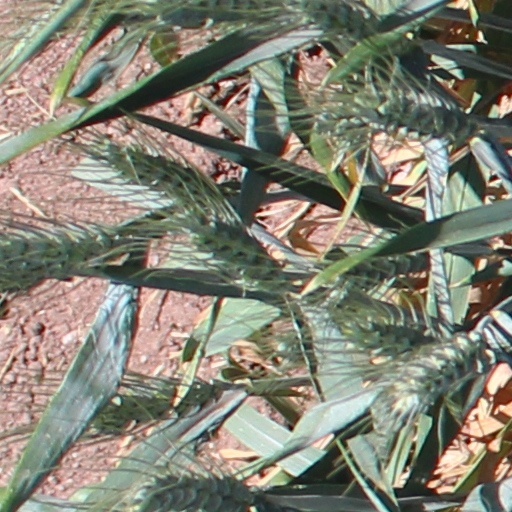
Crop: wheat